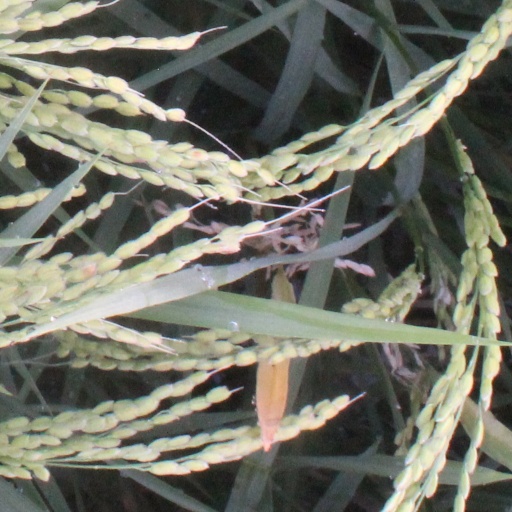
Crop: rice